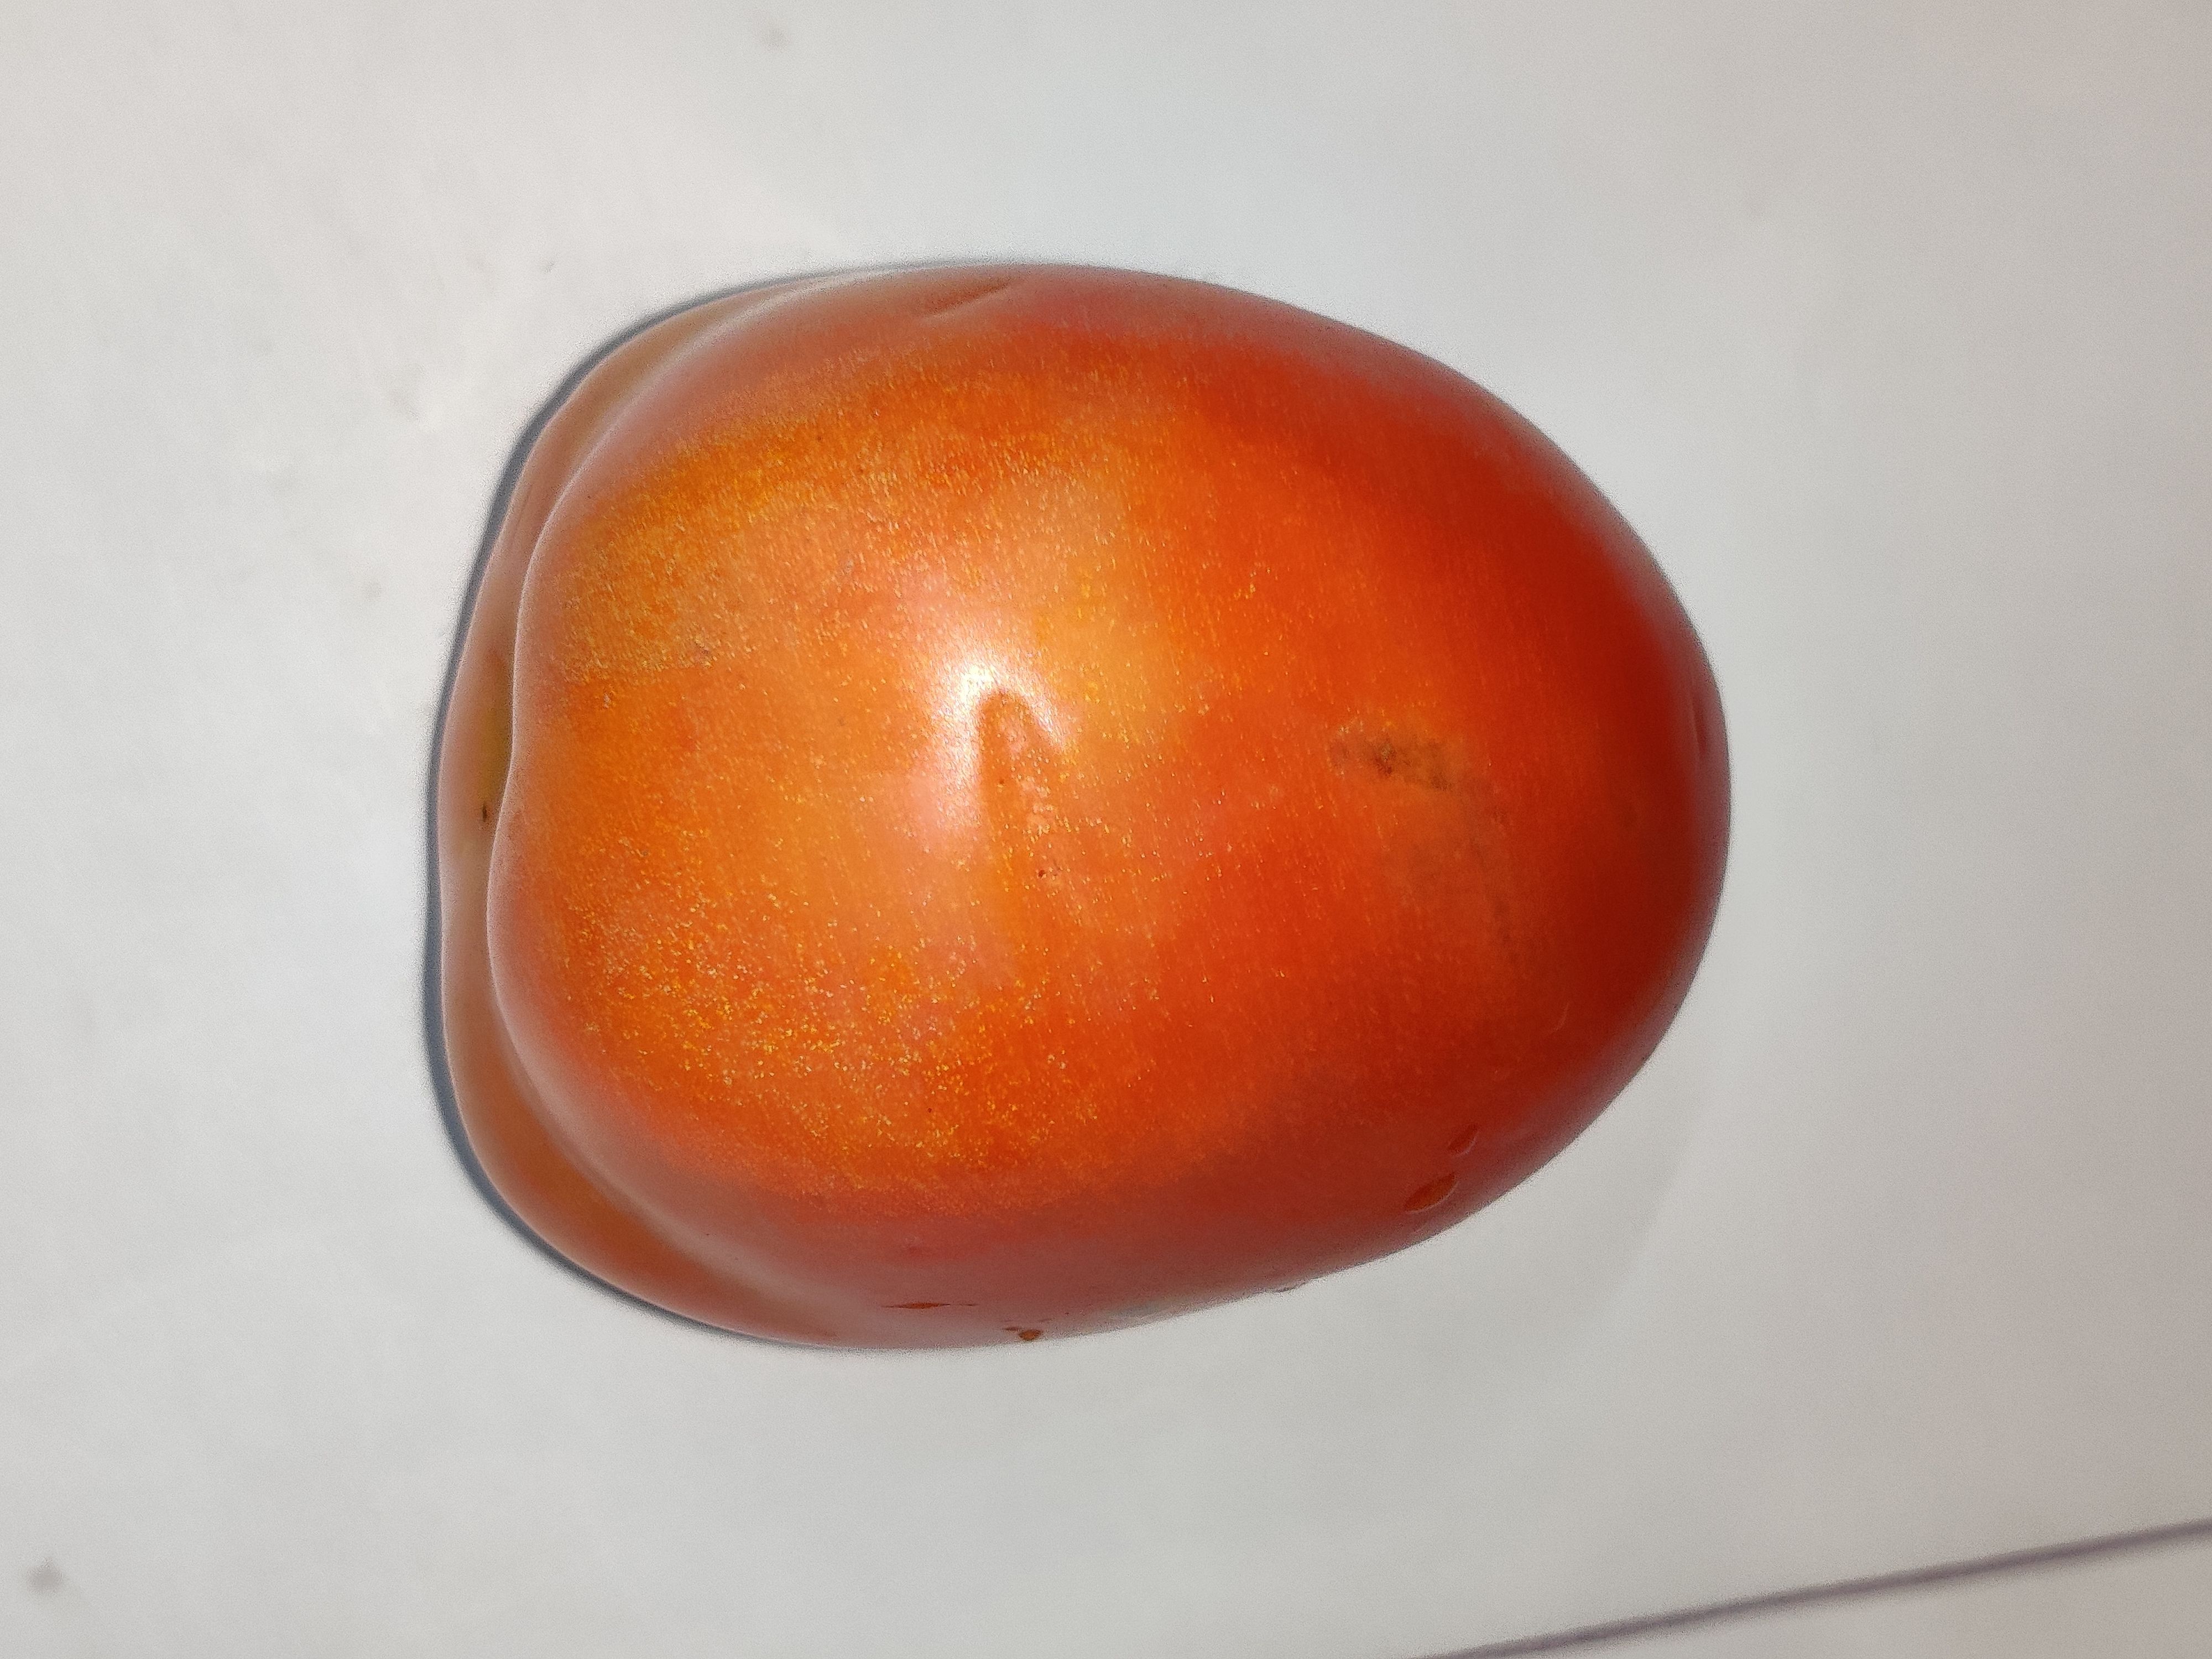
Fruit: tomatoes
Grade: 2nd-grade